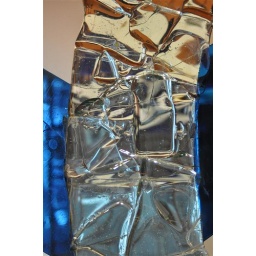
Detail of a glass wall as seen in the Delft University library. It was part of a semi-transparent wall between two rooms